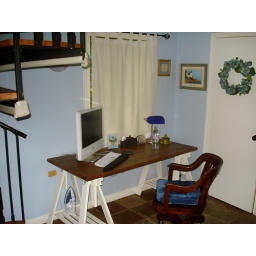
My desk in the guest house